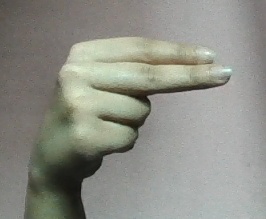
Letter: ain